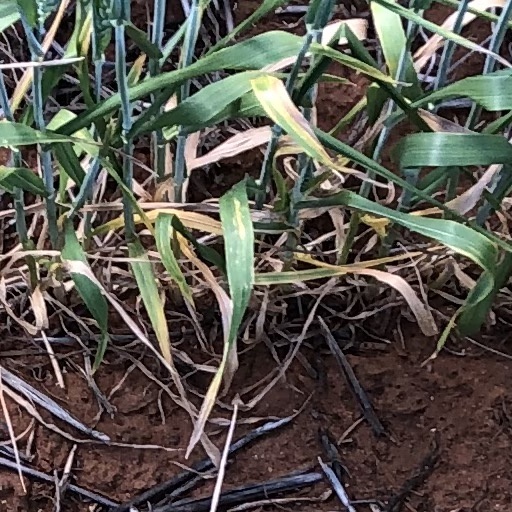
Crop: wheat